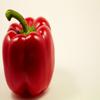
Label: pepper